Philip III of Navarre

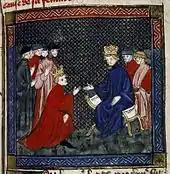
Philip III of Navarre doing hommage to Philip VI of France for his French lands

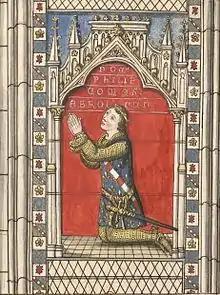
Sketch of a stained glass window depicting Philip III in the chapel of Saint Anne of Évreux Cathedral

In August 1328, Philip, only recently recognised as the king of Navarre, joined the king of France in the suppression of a peasant revolt in Flanders. At the battle of Cassel on 23 August, the international force assisting Philip VI, was divided into ten "batailles", with the French king himself commanding the fifth. He was joined by thirty-nine banners in his "bataille", among them that of Philip III.